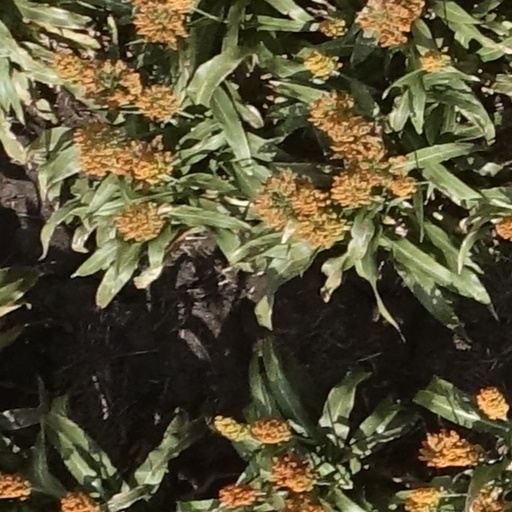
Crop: sorghum